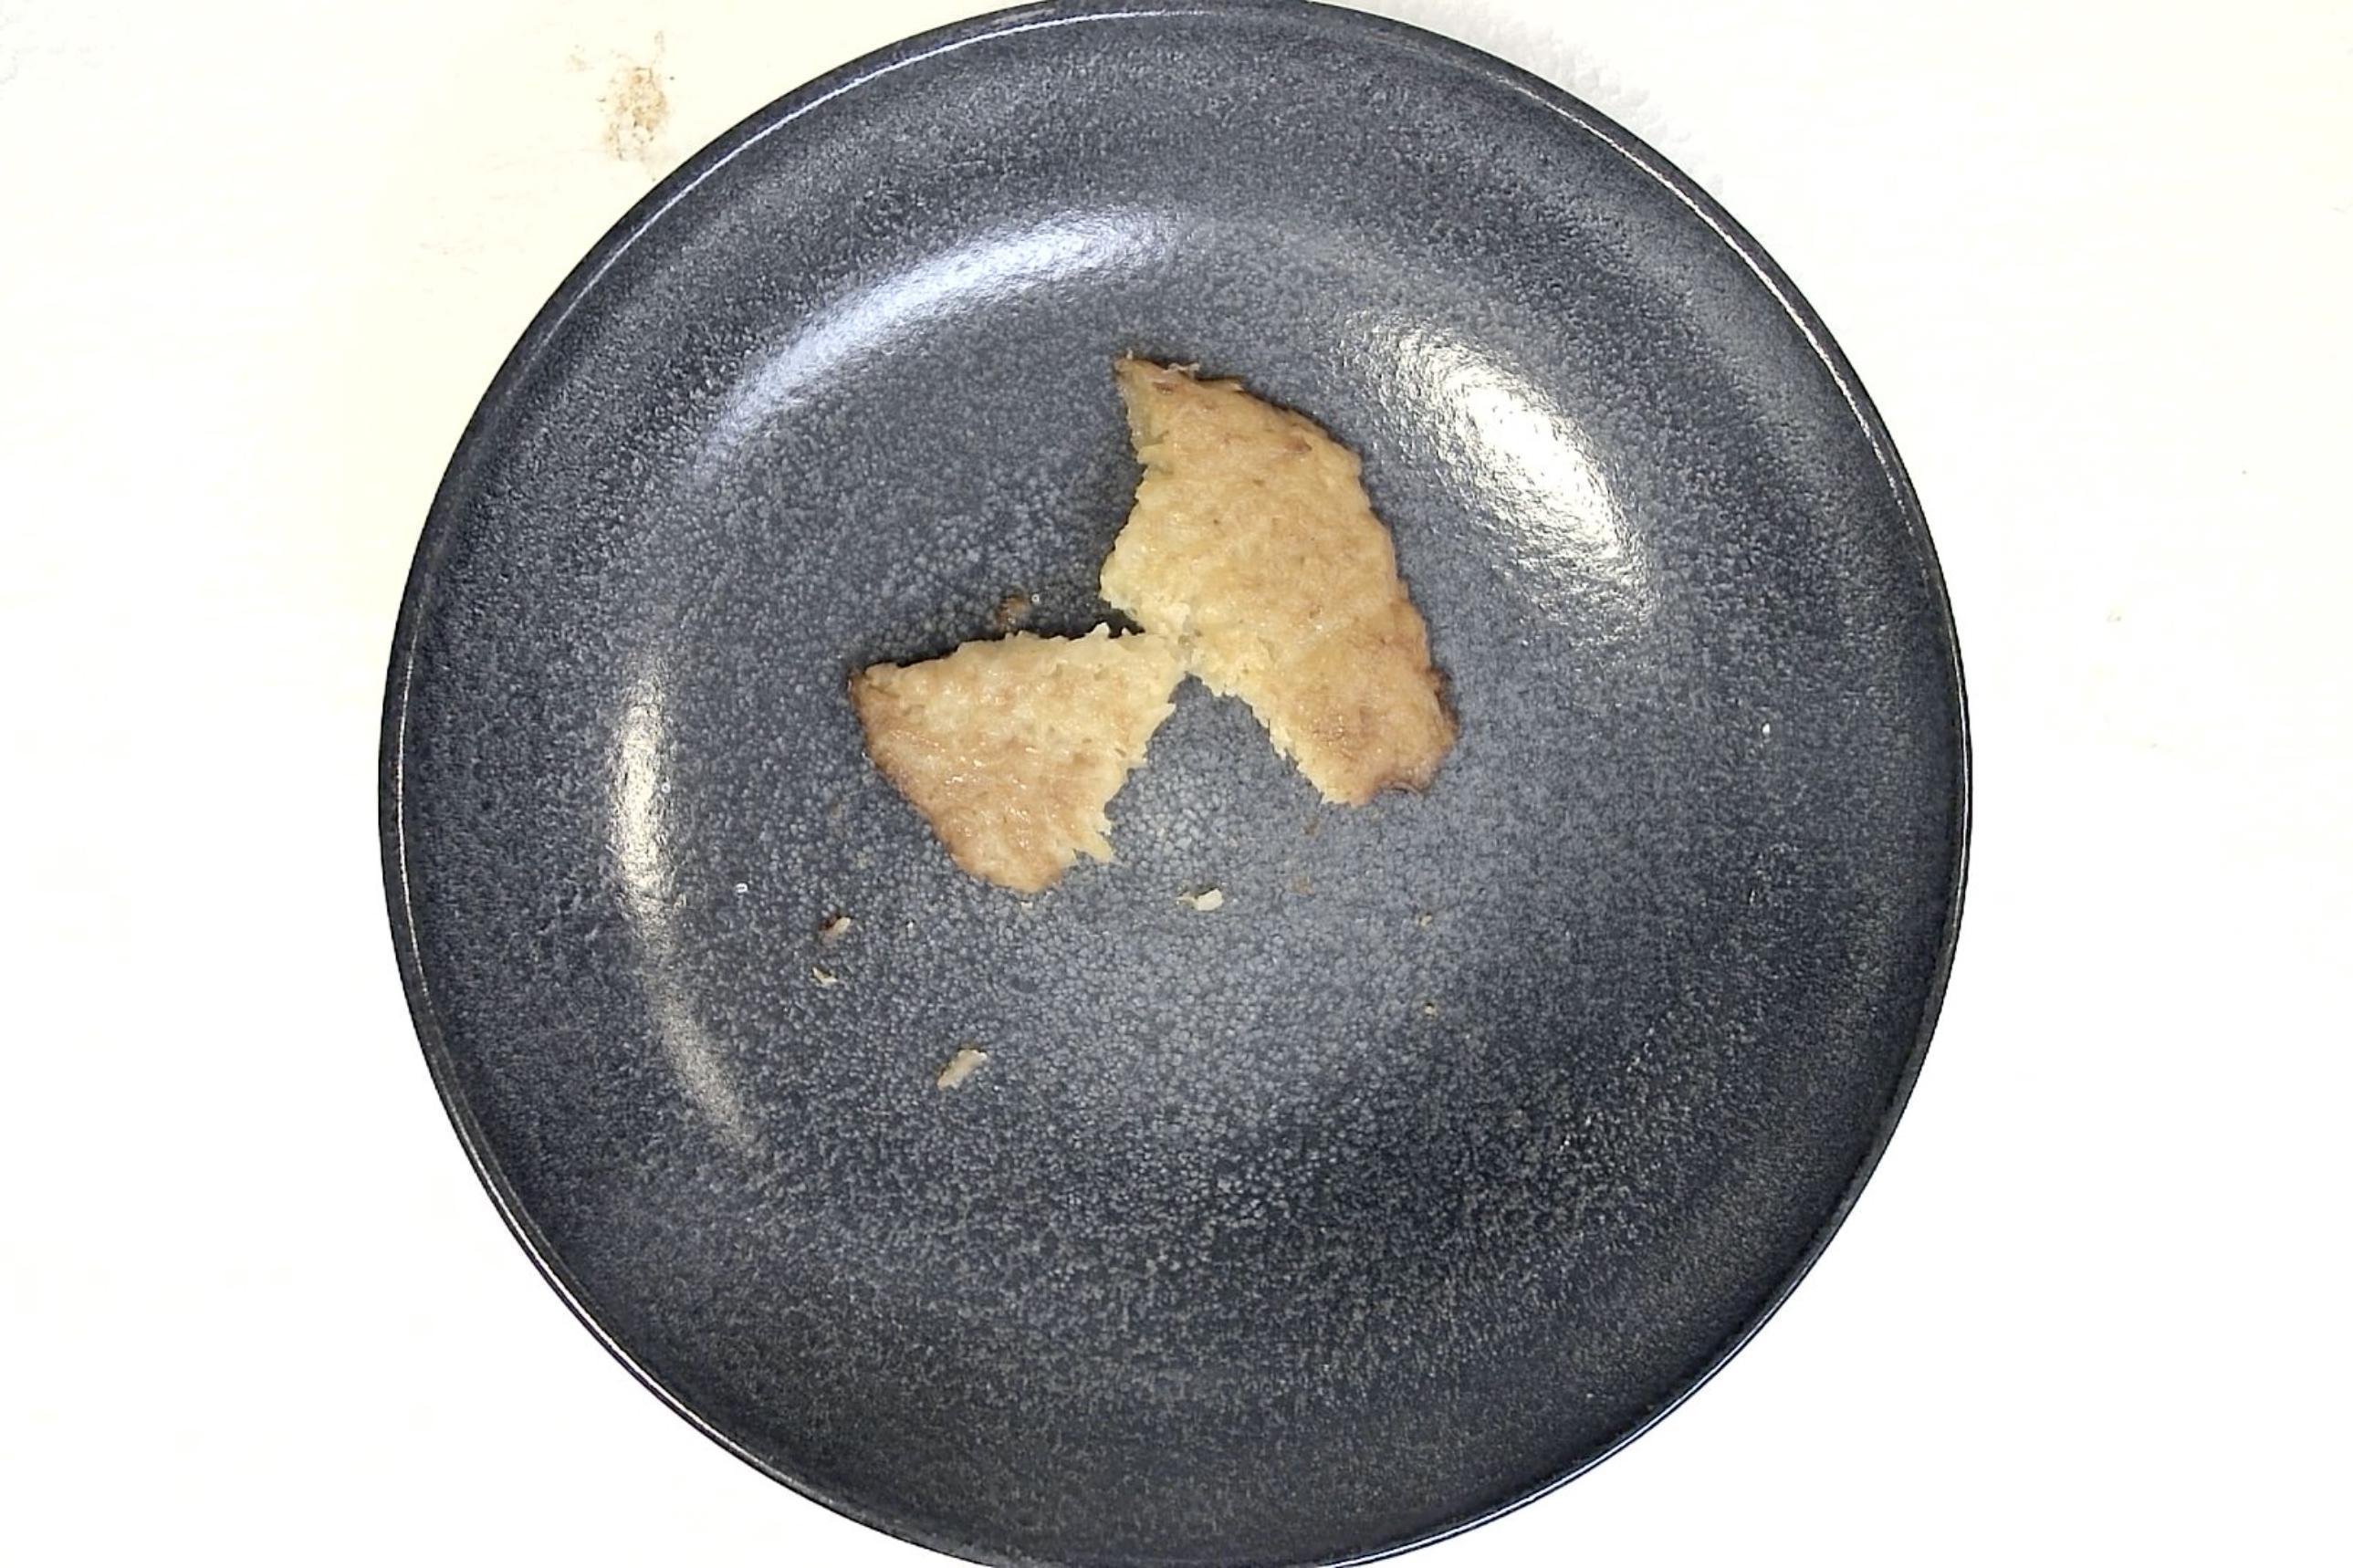
Dish: Reibekuchen mit Apfelmus
Portion size: Normale Portion
Ingredients: potato-pancakes-or-potato-fritters, applesauce
Weight as served: 280 g
Energy as served: 416.4 kcal (1.745,200 kJ)
Fat: 16.48 g (saturated: 1.4 g)
Carbohydrates: 58.24 g (sugar: 16.24 g)
Protein: 6.24 g
Salt: 2.8 g
Weight after return: 0 g
Energy after return: 0 kcal